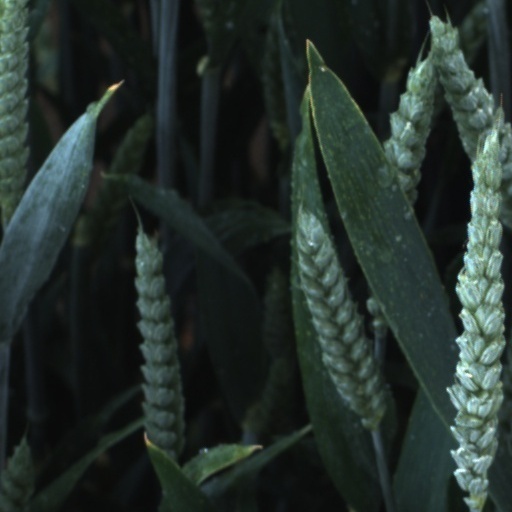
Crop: wheat